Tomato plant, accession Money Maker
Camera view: bottom (45 deg); turntable rotation: 120 degrees
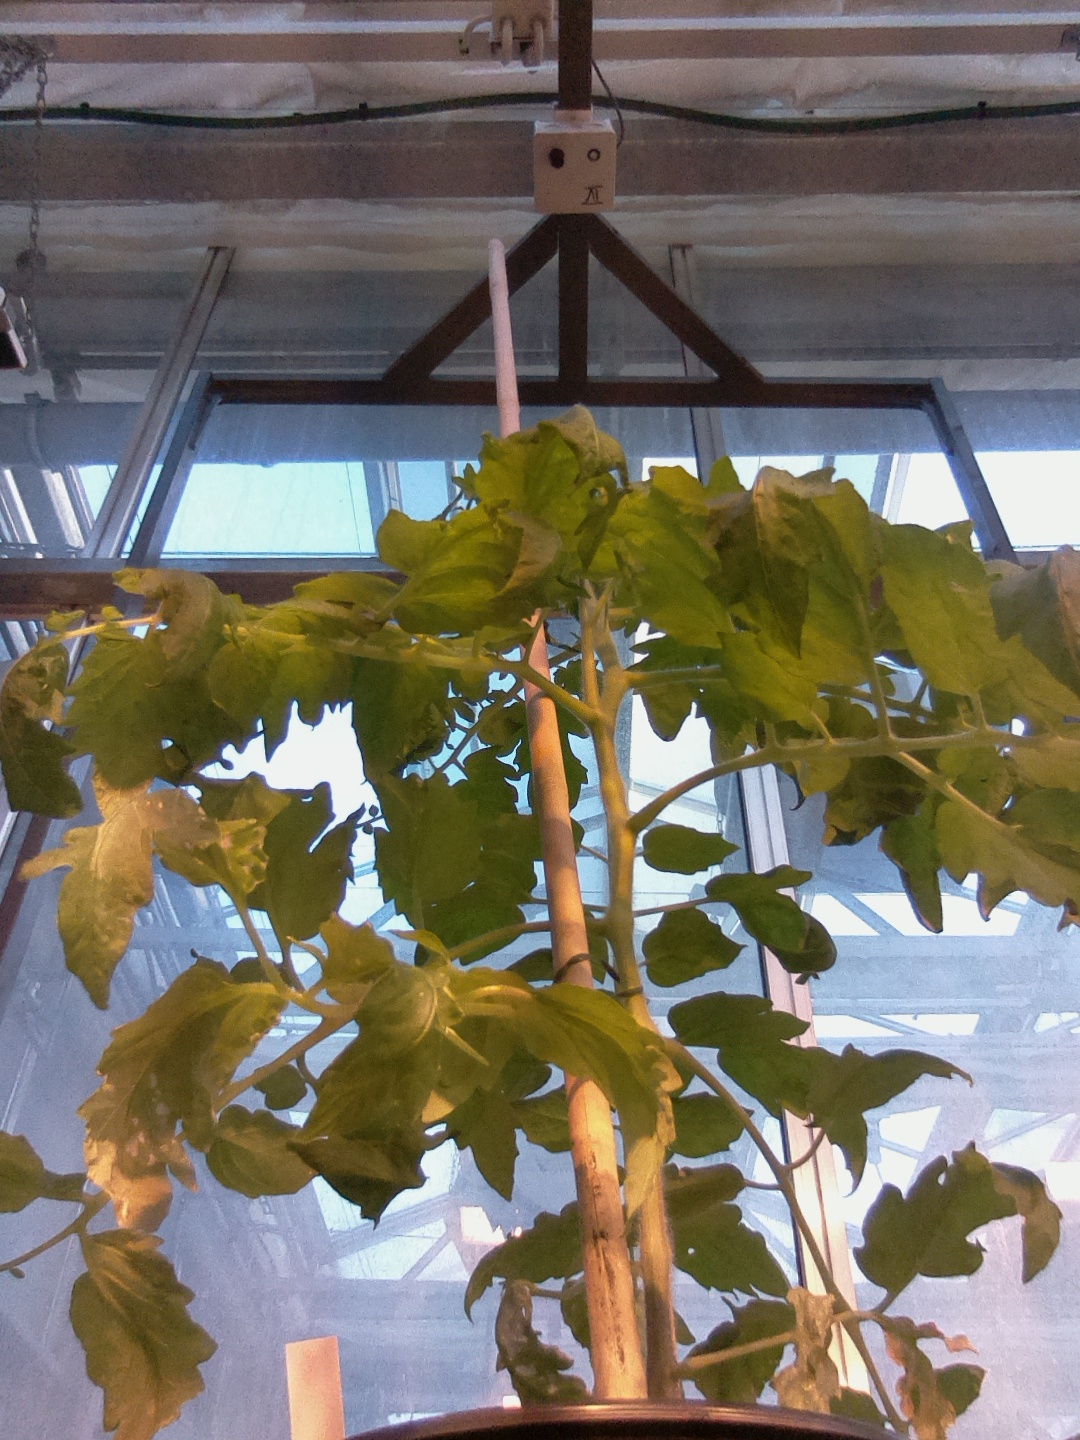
BBCH growth stage 60: First flowers open